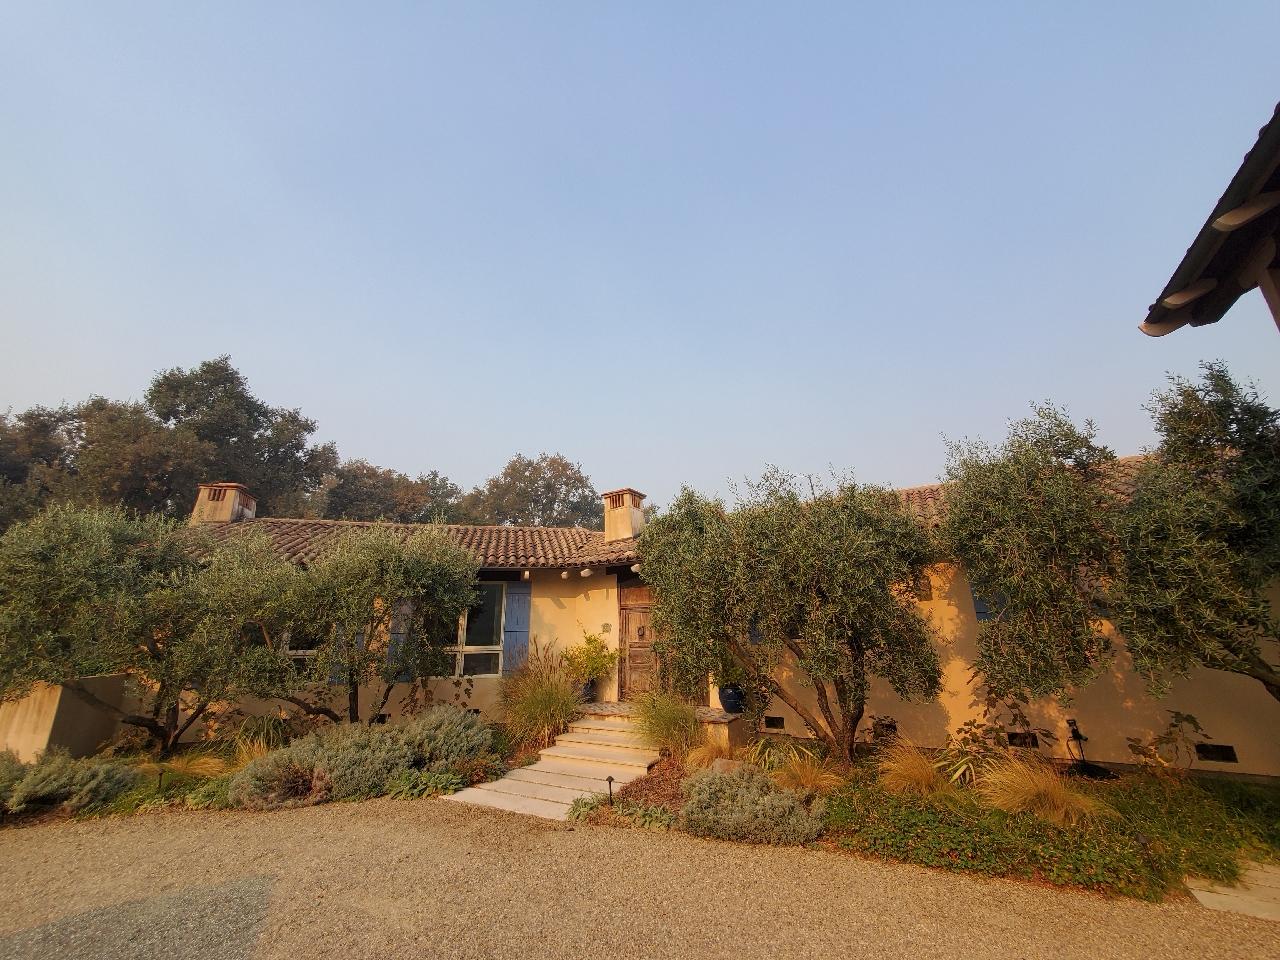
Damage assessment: no_damage